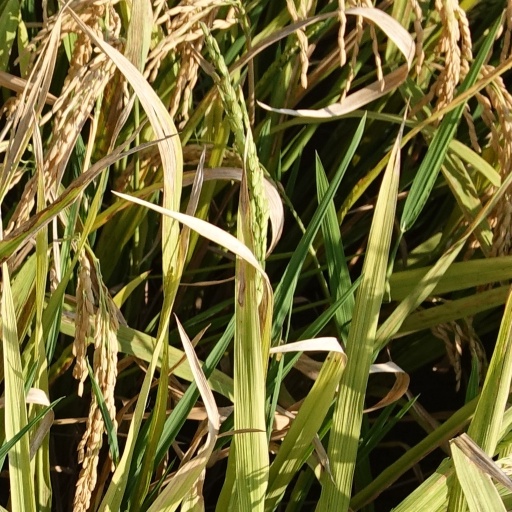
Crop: rice